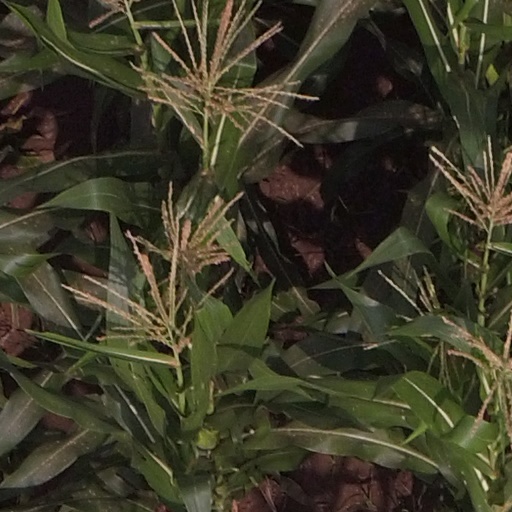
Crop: maize; corn